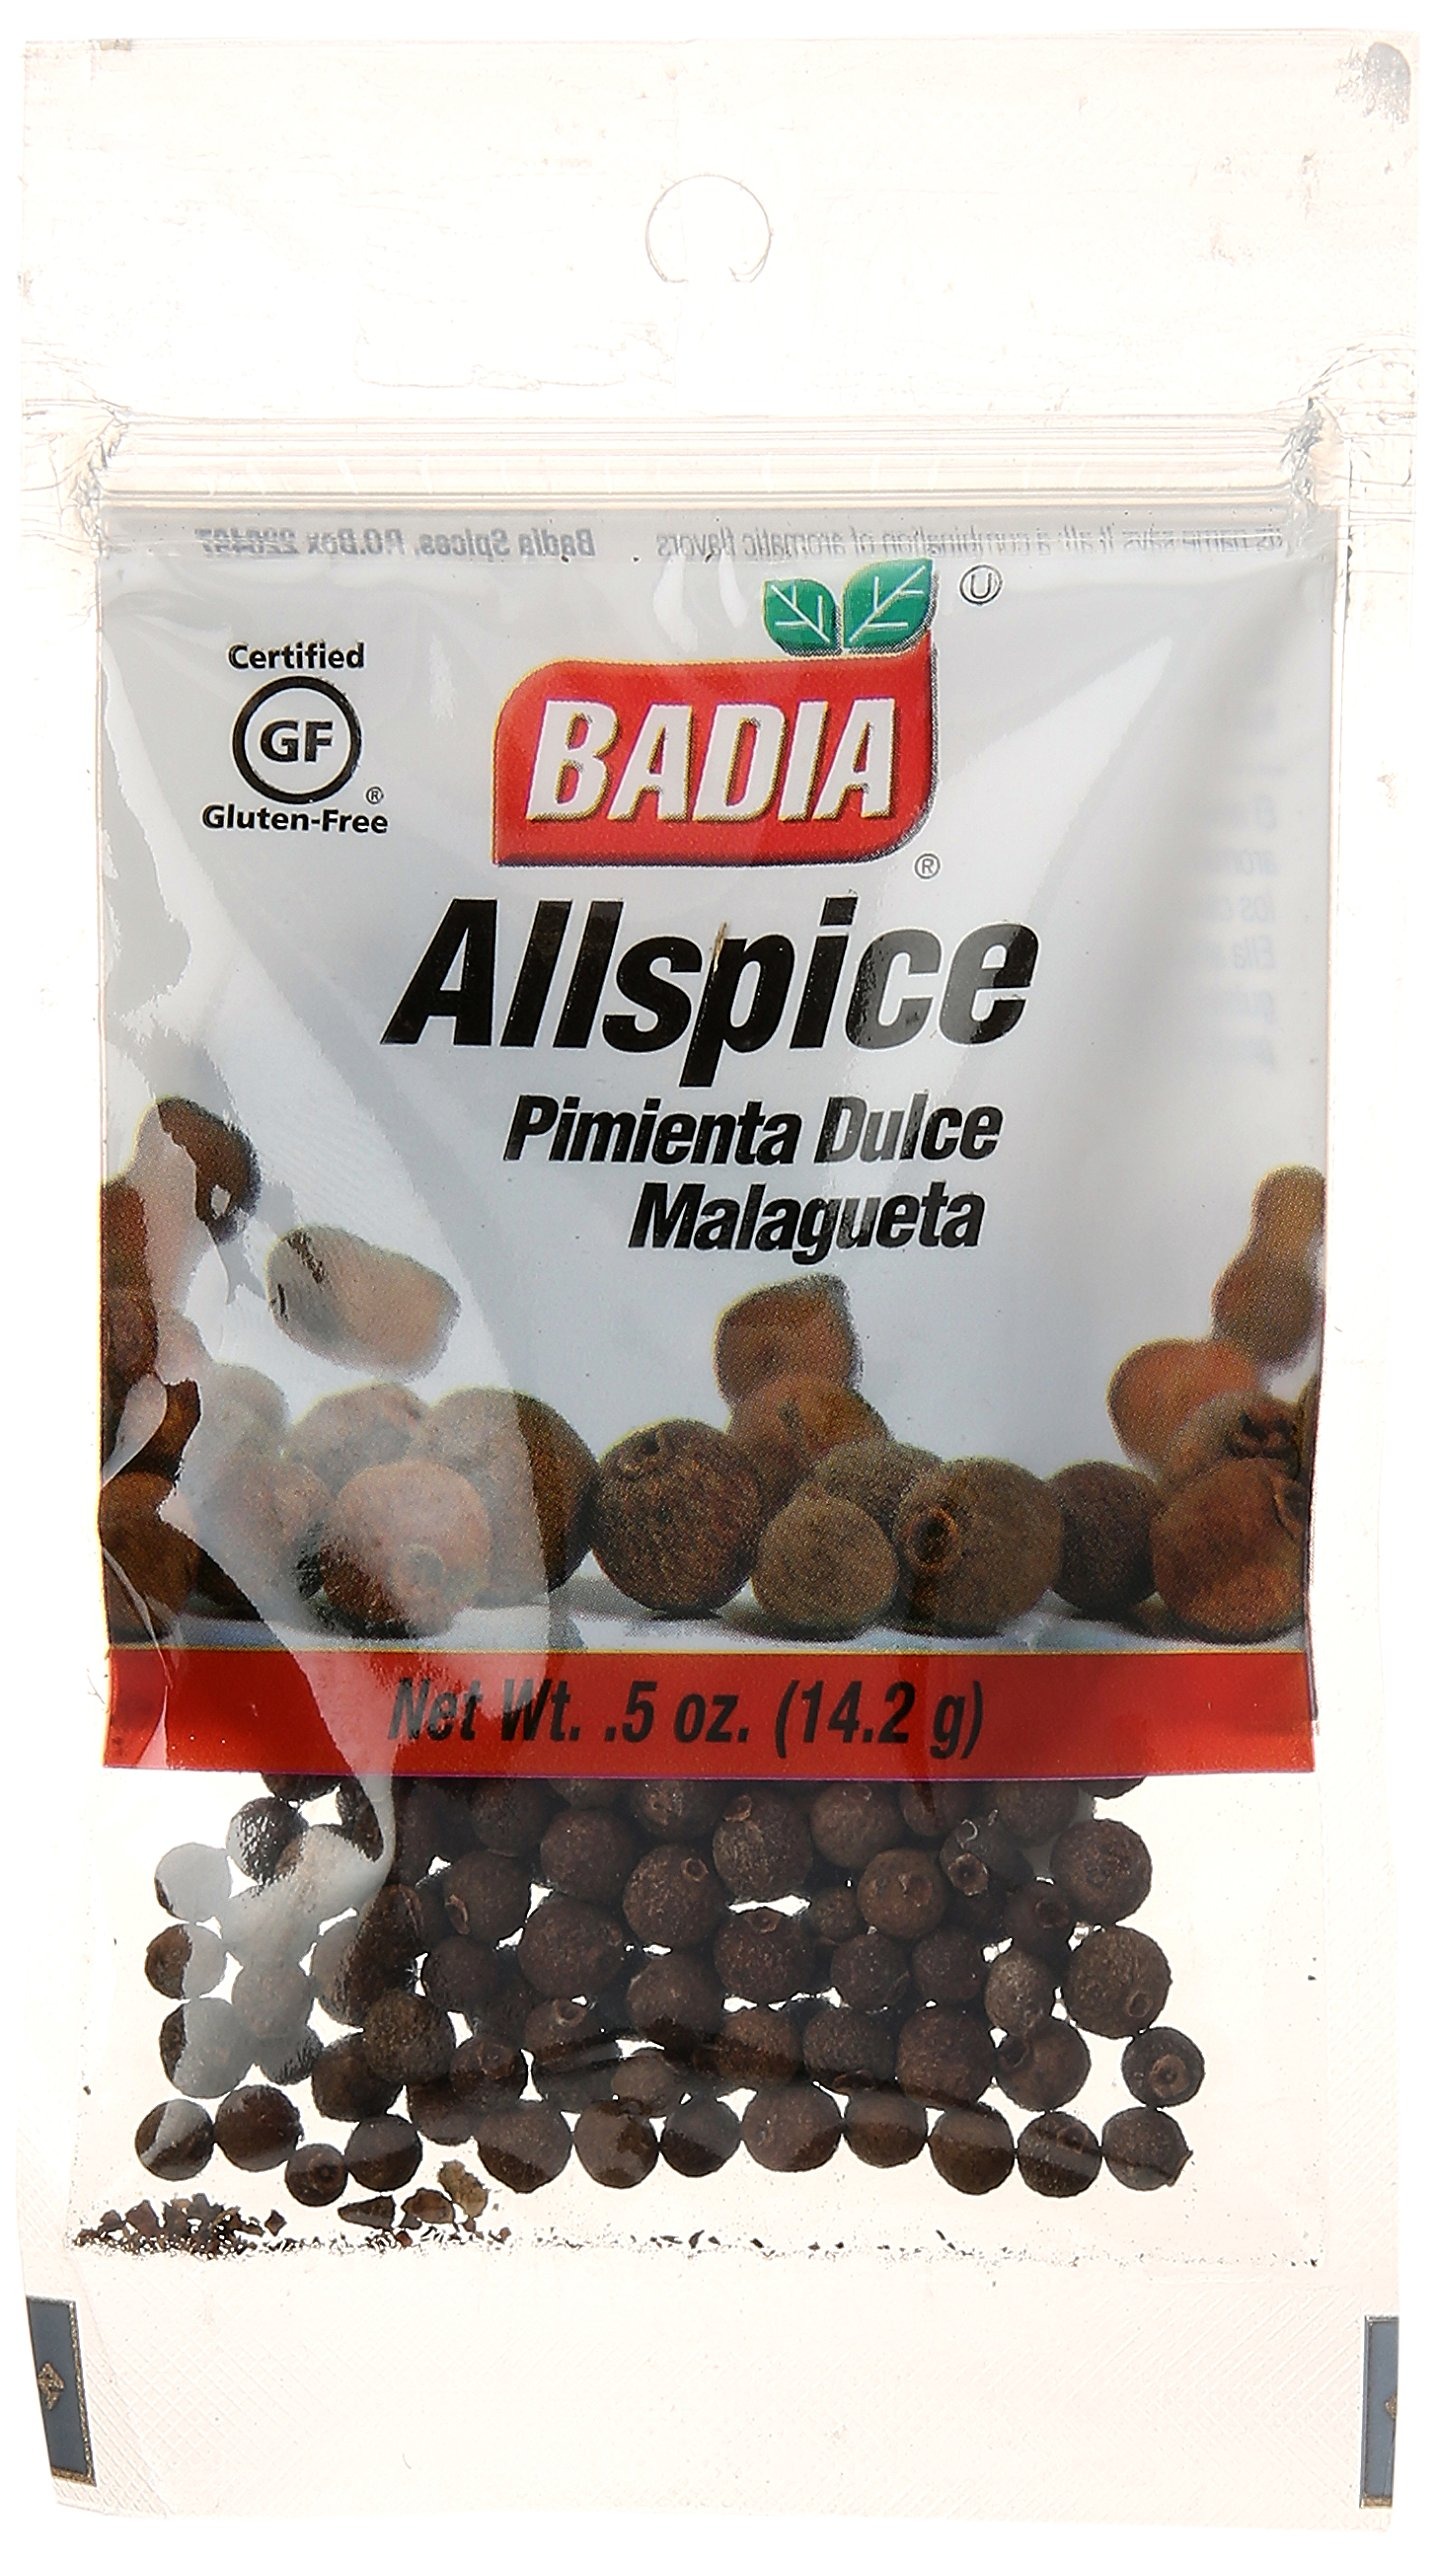
Item Name: Badia Allspice Cello, 0.5 oz
Bullet Point 1: Certified gluten free
Bullet Point 2: Country of origin is United States
Value: 0.5
Unit: Ounce

Price: 3.165